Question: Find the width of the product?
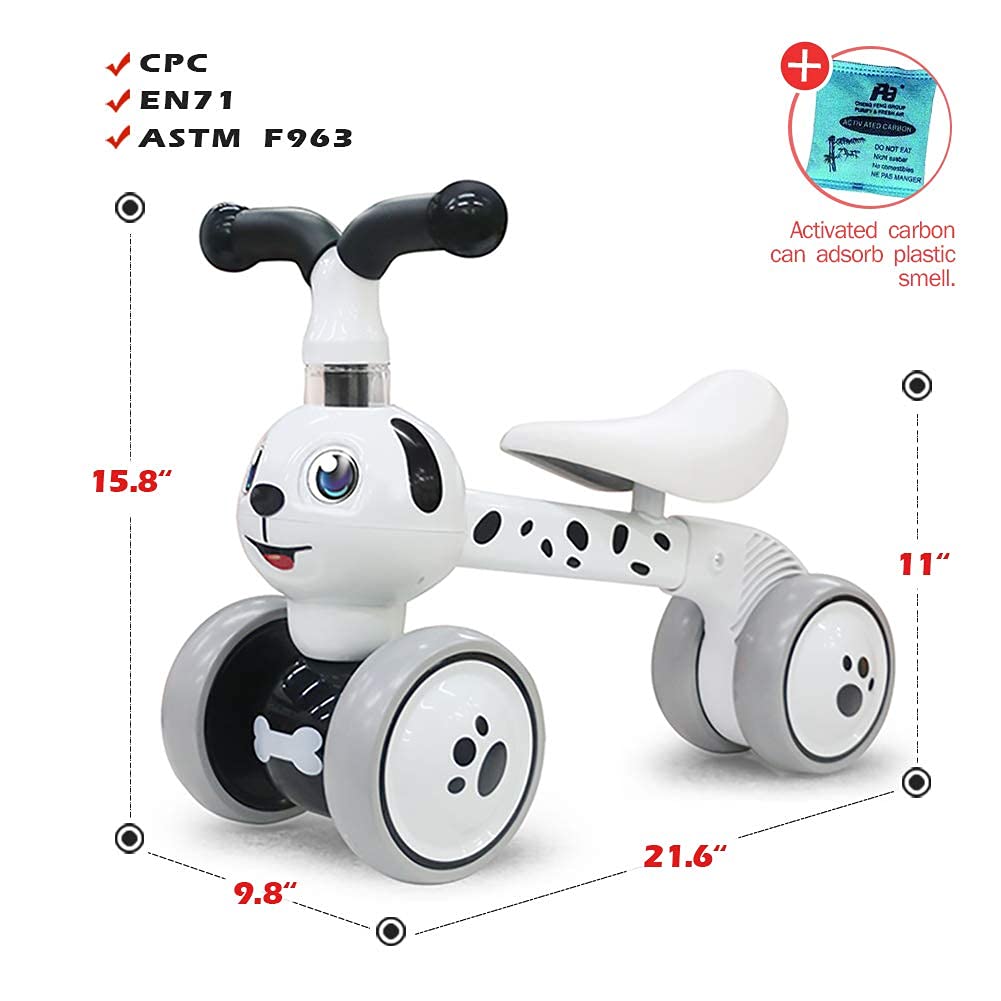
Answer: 9.8 inch